Damang mine

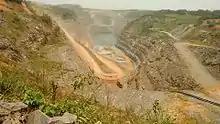

The Damang mine is one of the largest gold mines in the Ghana and in the world. The mine is located in the south-west of the country in the Western Region. The mine has estimated reserves of 10 million oz of gold. The mine is operated by Abosso Goldfields Ltd a subsidiary of the South African Gold Fields, which was acquired by the South African company in 2002.